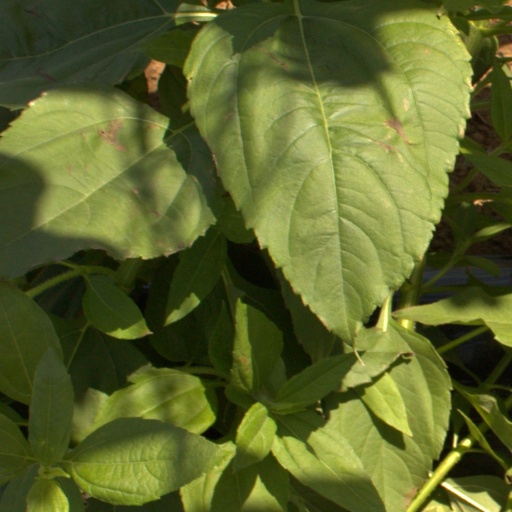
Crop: Jerusalem artichoke